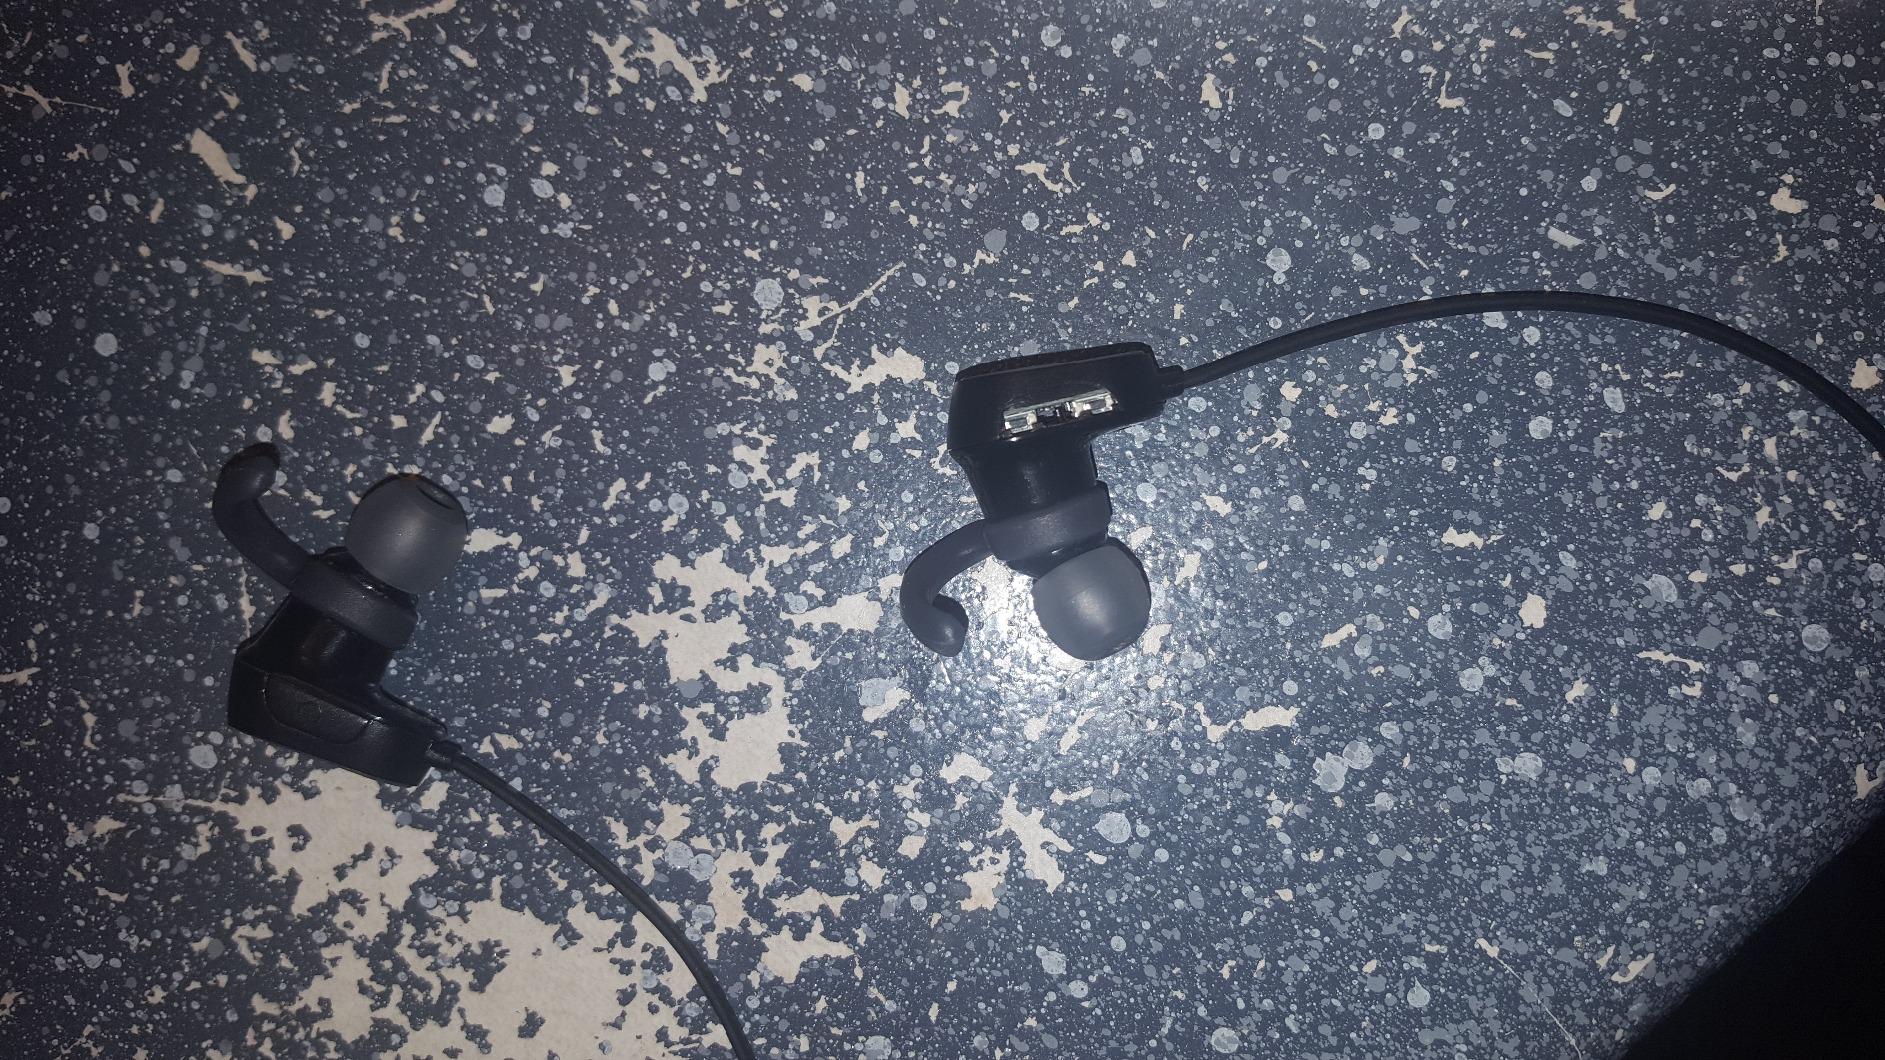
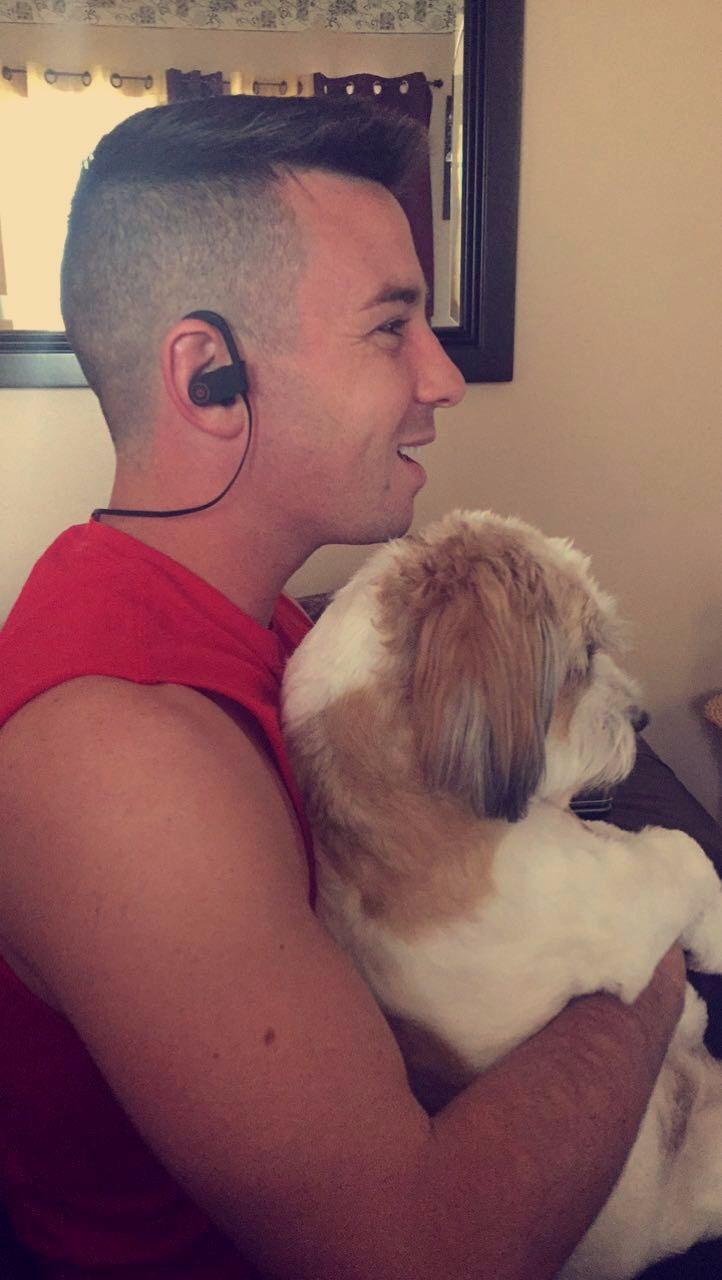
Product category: headphones
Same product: no